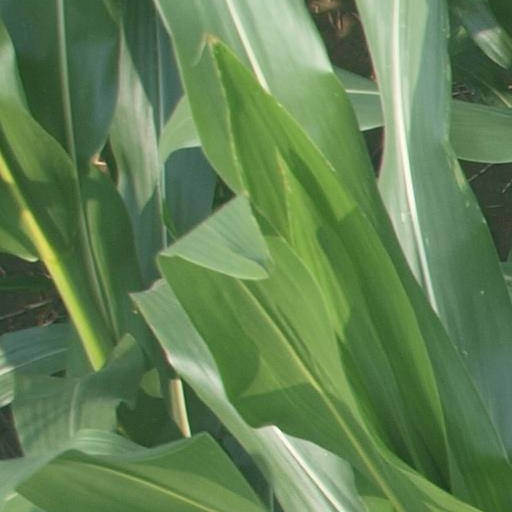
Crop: maize; corn